Adam Matthew Digital

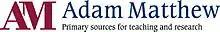

Adam Matthew Digital is an academic publisher based in the United Kingdom and the United States. It has been an independent subsidiary of SAGE Publications since 2012.